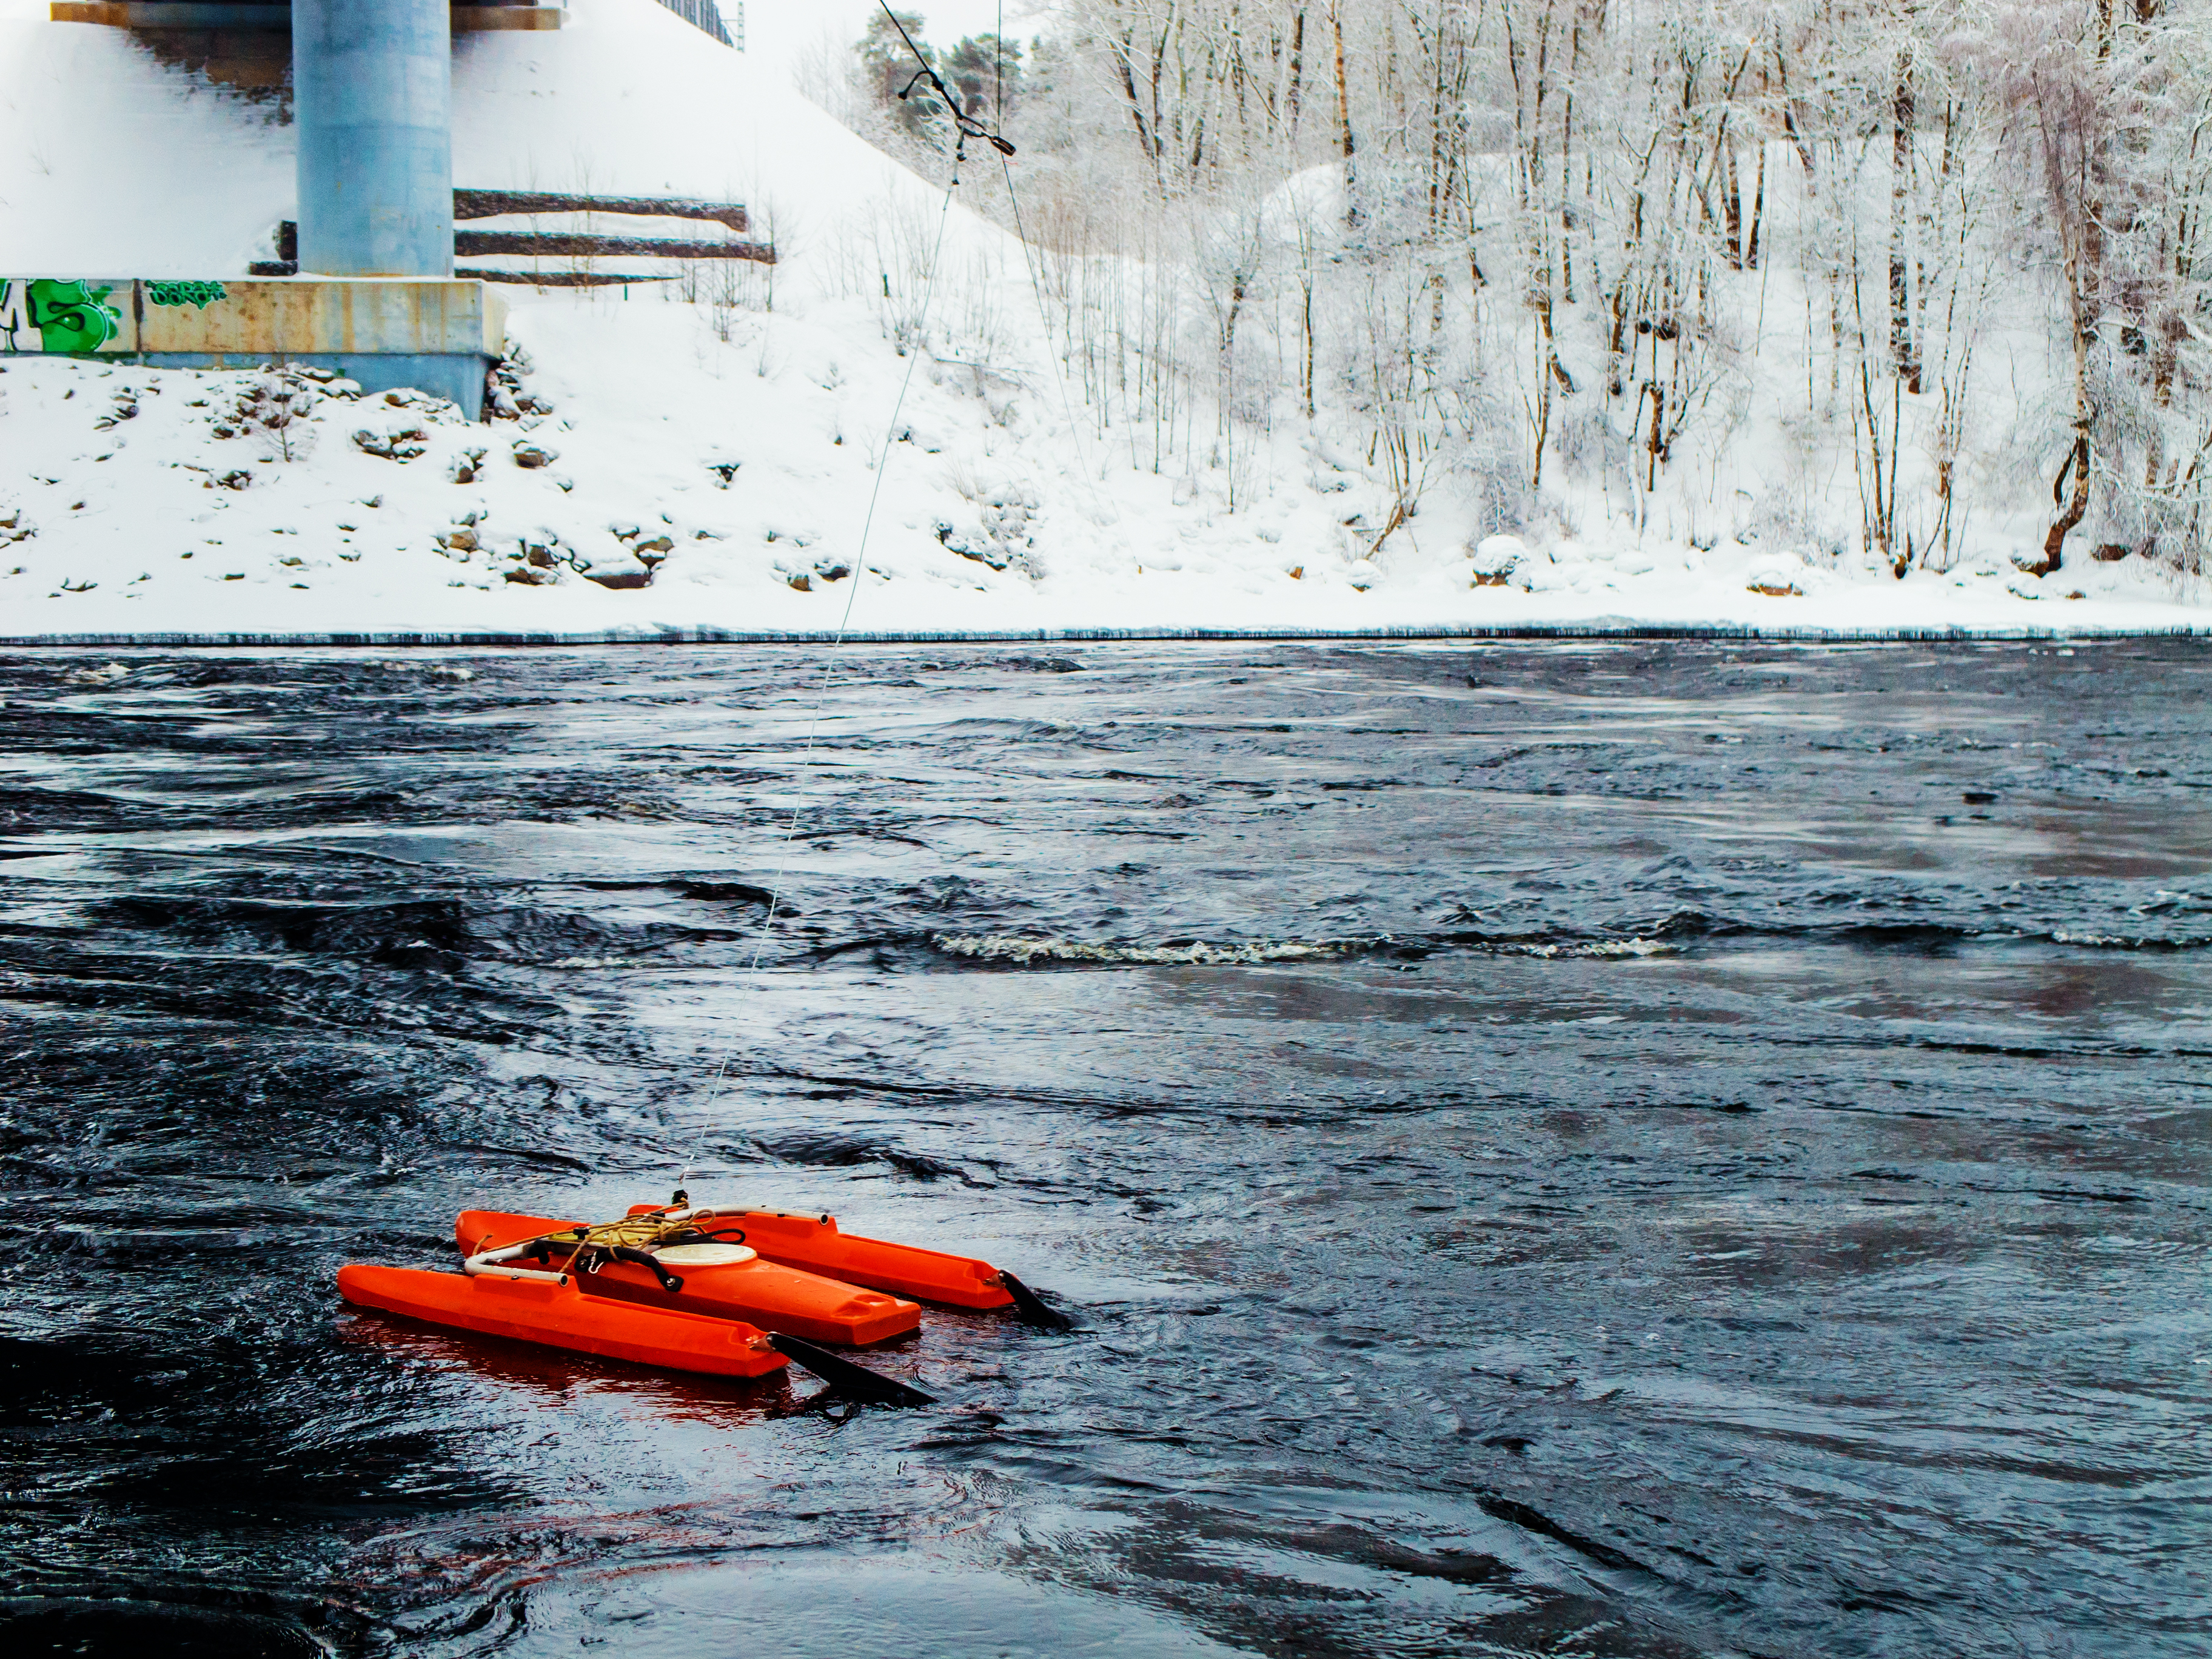
images, water, snow, white, nature, boats and boating equipment and supplies, body of water, slope, vehicle, line, tree, lake, freezing, geological phenomenon, recreation, winter, glacial landform, landscape, sports equipment, wind wave, watercraft, carmine, water transportation, reflection, wind, lake district, ice cap, reservoir, sports, loch, mountain range, channel, ocean, water sport, wave, frost, sound